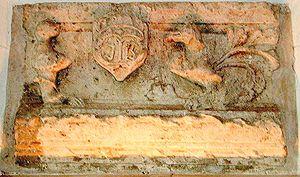
Soumensac est une commune du Sud-Ouest de la France métropolitaine, située dans le département de Lot-et-Garonne.